Dan Jones (footballer, born 1994)

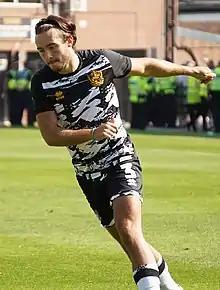
Jones playing for Port Vale (August 2022)

On 10 June 2021, he reached an agreement to join League Two club Port Vale on a two-year contract, with the manager Darrell Clarke commenting that "I've always liked Dan to be honest ... he'll give us options in a number of positions defensively". He played at left-back, right-back and centre-back in the opening three games of the 2021–22 season. He played the first 21 league games of the season before being suspended for three games after picking up a straight red card for a foul on Oli Cooper in a 2–1 defeat at Newport County on 11 December. He was then sidelined with a hamstring injury he picked up in training and featured for just 27 minutes in the second half of the campaign as the team secured promotion out of the play-offs.